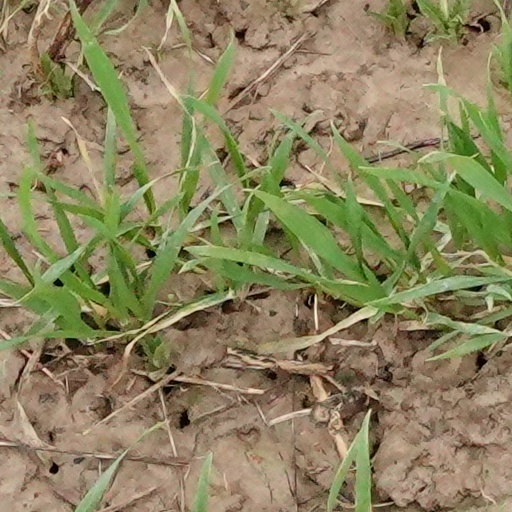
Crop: wheat